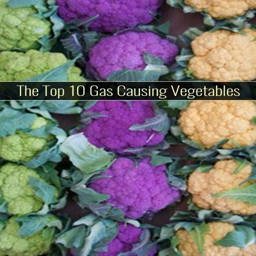
vegetables are an important part of a healthy diet and provide many nutritional benefits .